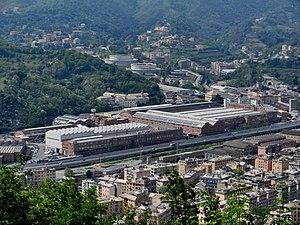
Cornigliano, ou Cornigliano Ligure, selon la dénomination officielle lorsqu'elle était encore une commune indépendante est une ancienne commune italienne, devenue maintenant un quartier de l'ouest de Gênes, situé entre les quartiers de Sampierdarena et Sestri Ponente.